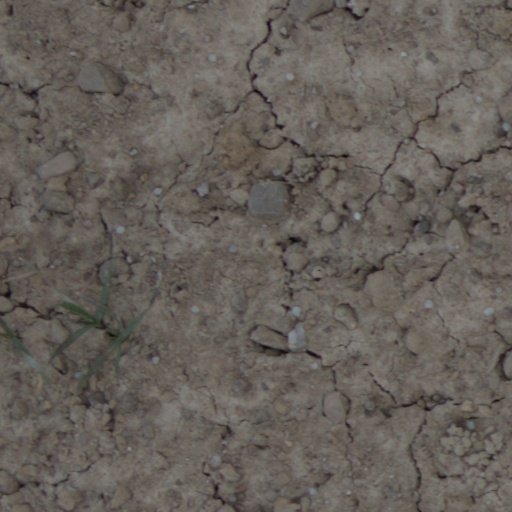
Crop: wheat